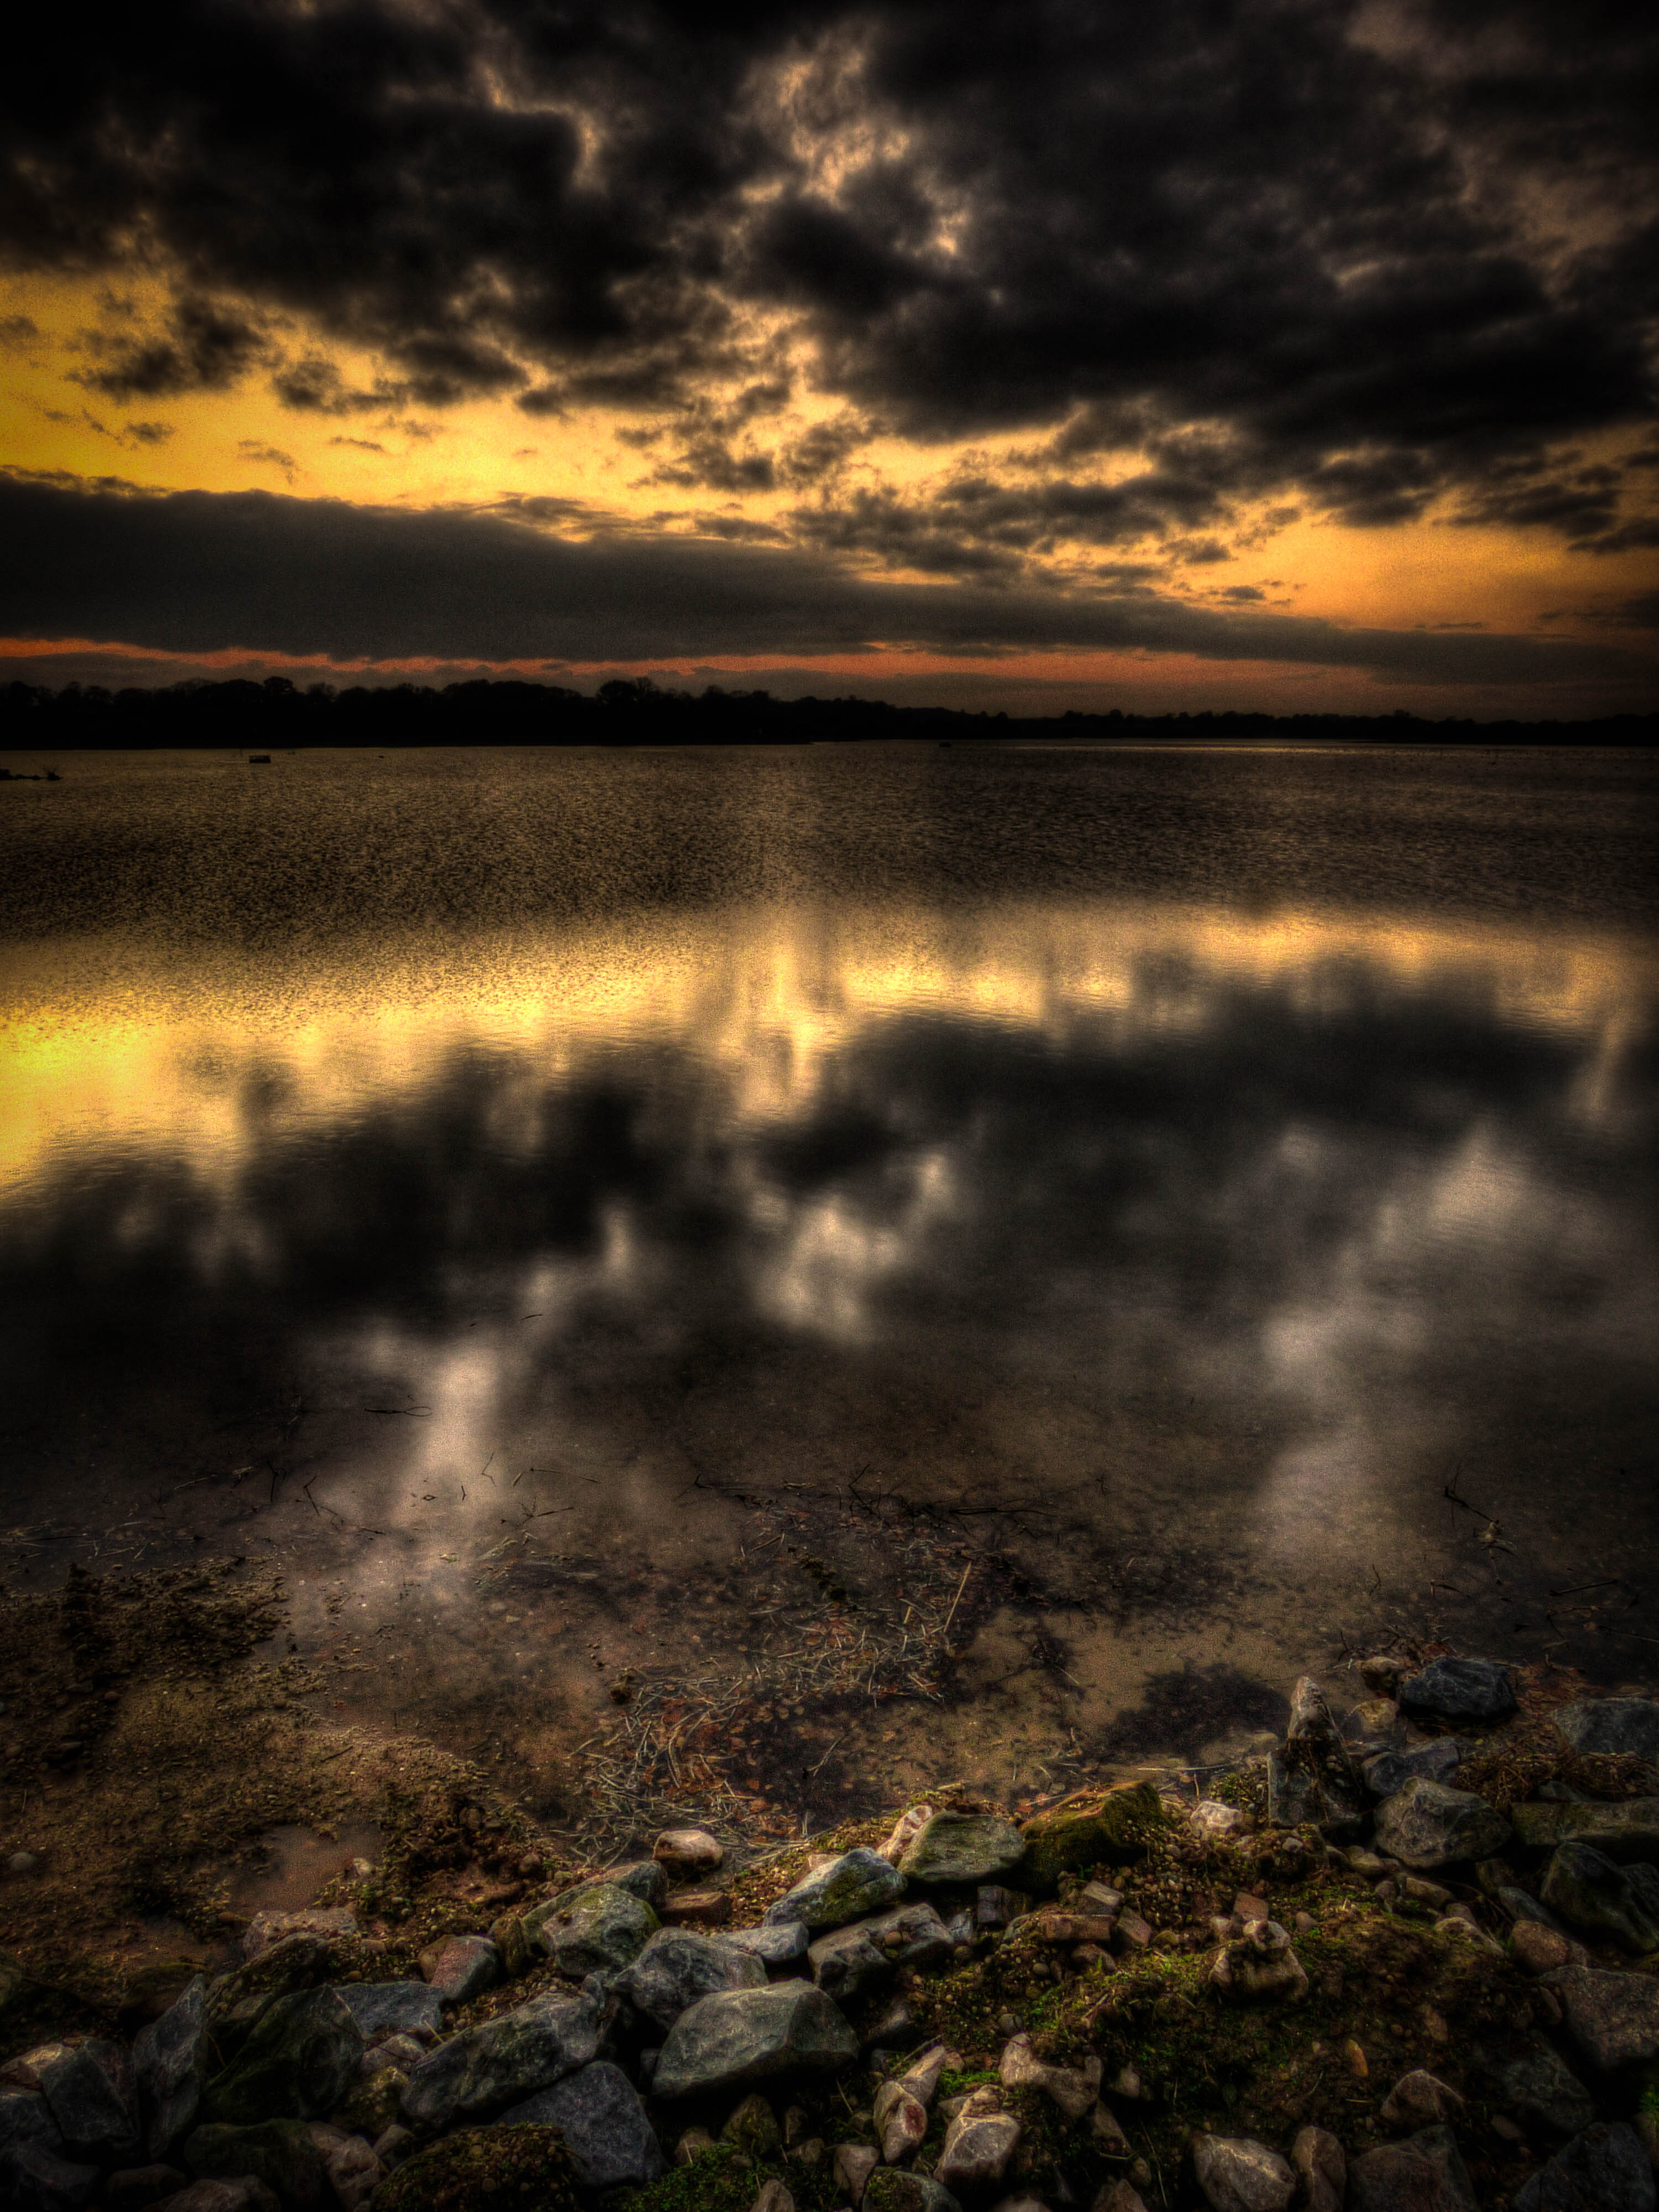
landscape, sea, coast, nature, rock, ocean, horizon, winter, light, cloud, sky, sun, sunrise, sunset, sunlight, morning, shore, wave, lake, dawn, atmosphere, dusk, evening, reflection, darkness, hdr, ominous, meteorological phenomenon, atmospheric phenomenon